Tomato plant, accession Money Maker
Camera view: vertical (180 deg); turntable rotation: 150 degrees
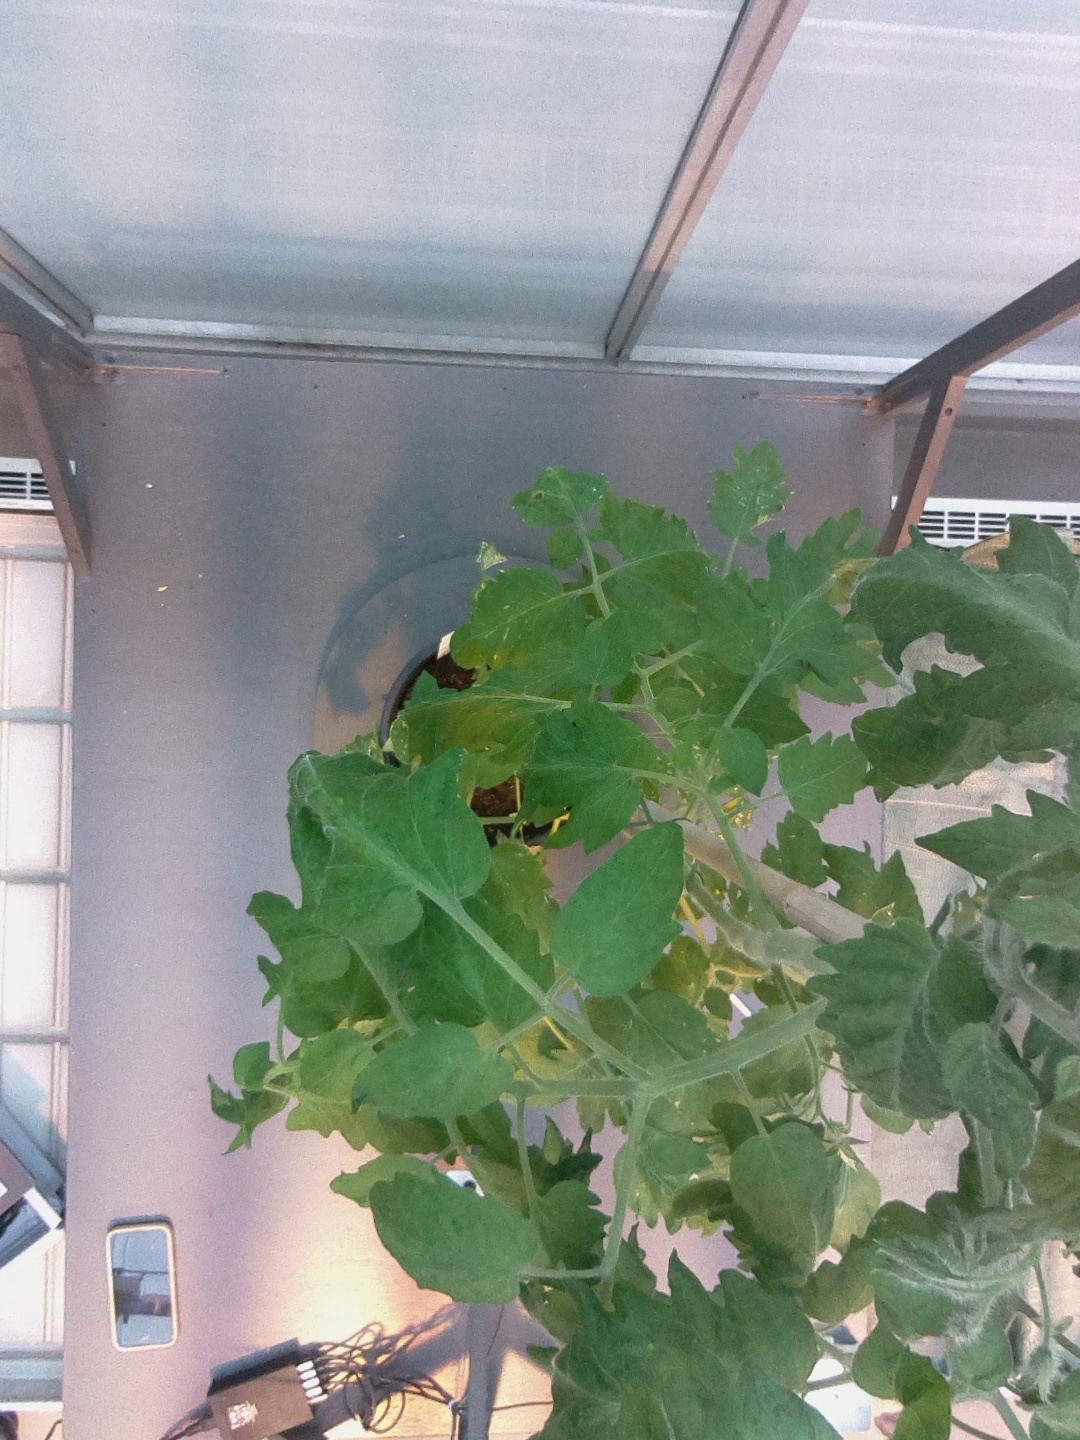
BBCH growth stage 67: Full flowering, 70%-80% of flowers open, more petals falling